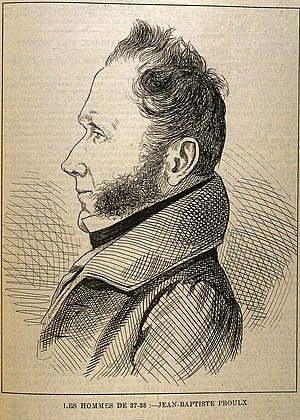
Portrait de Jean-Baptiste Proulx, un homme politique du Bas-Canada